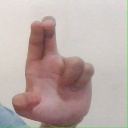
अक्षर: आ